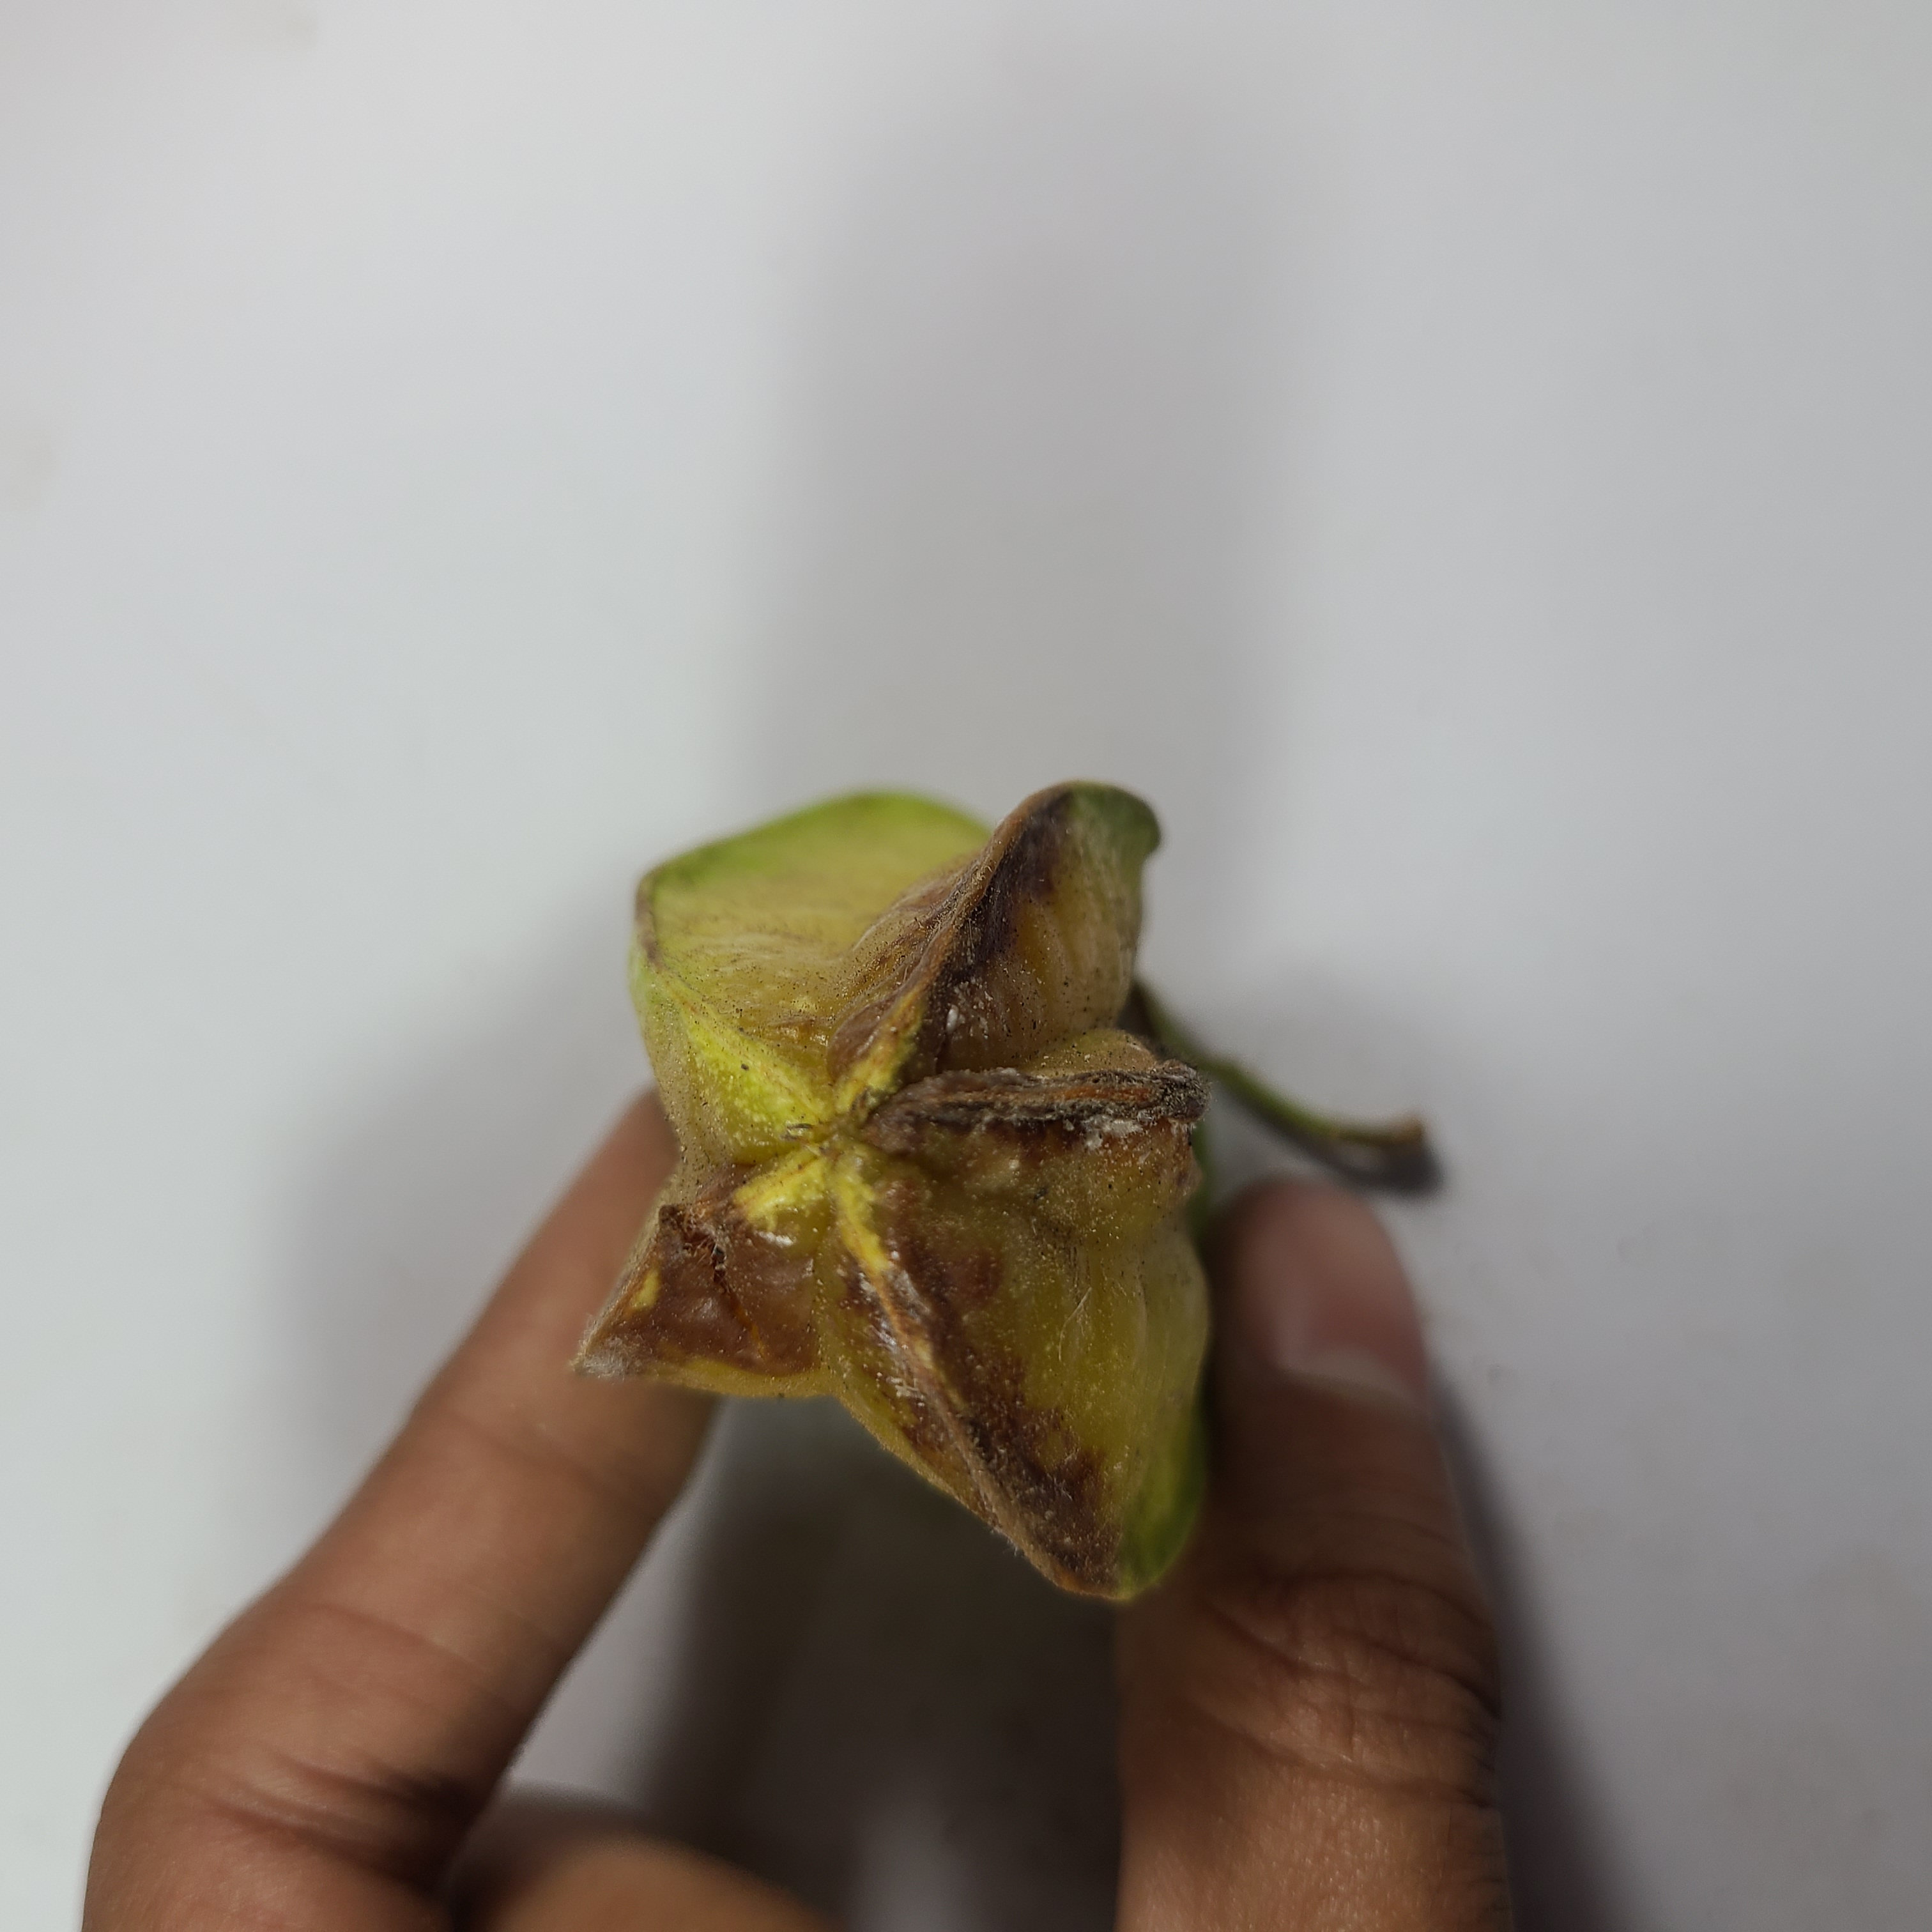
Label: Unhealthy Fruits